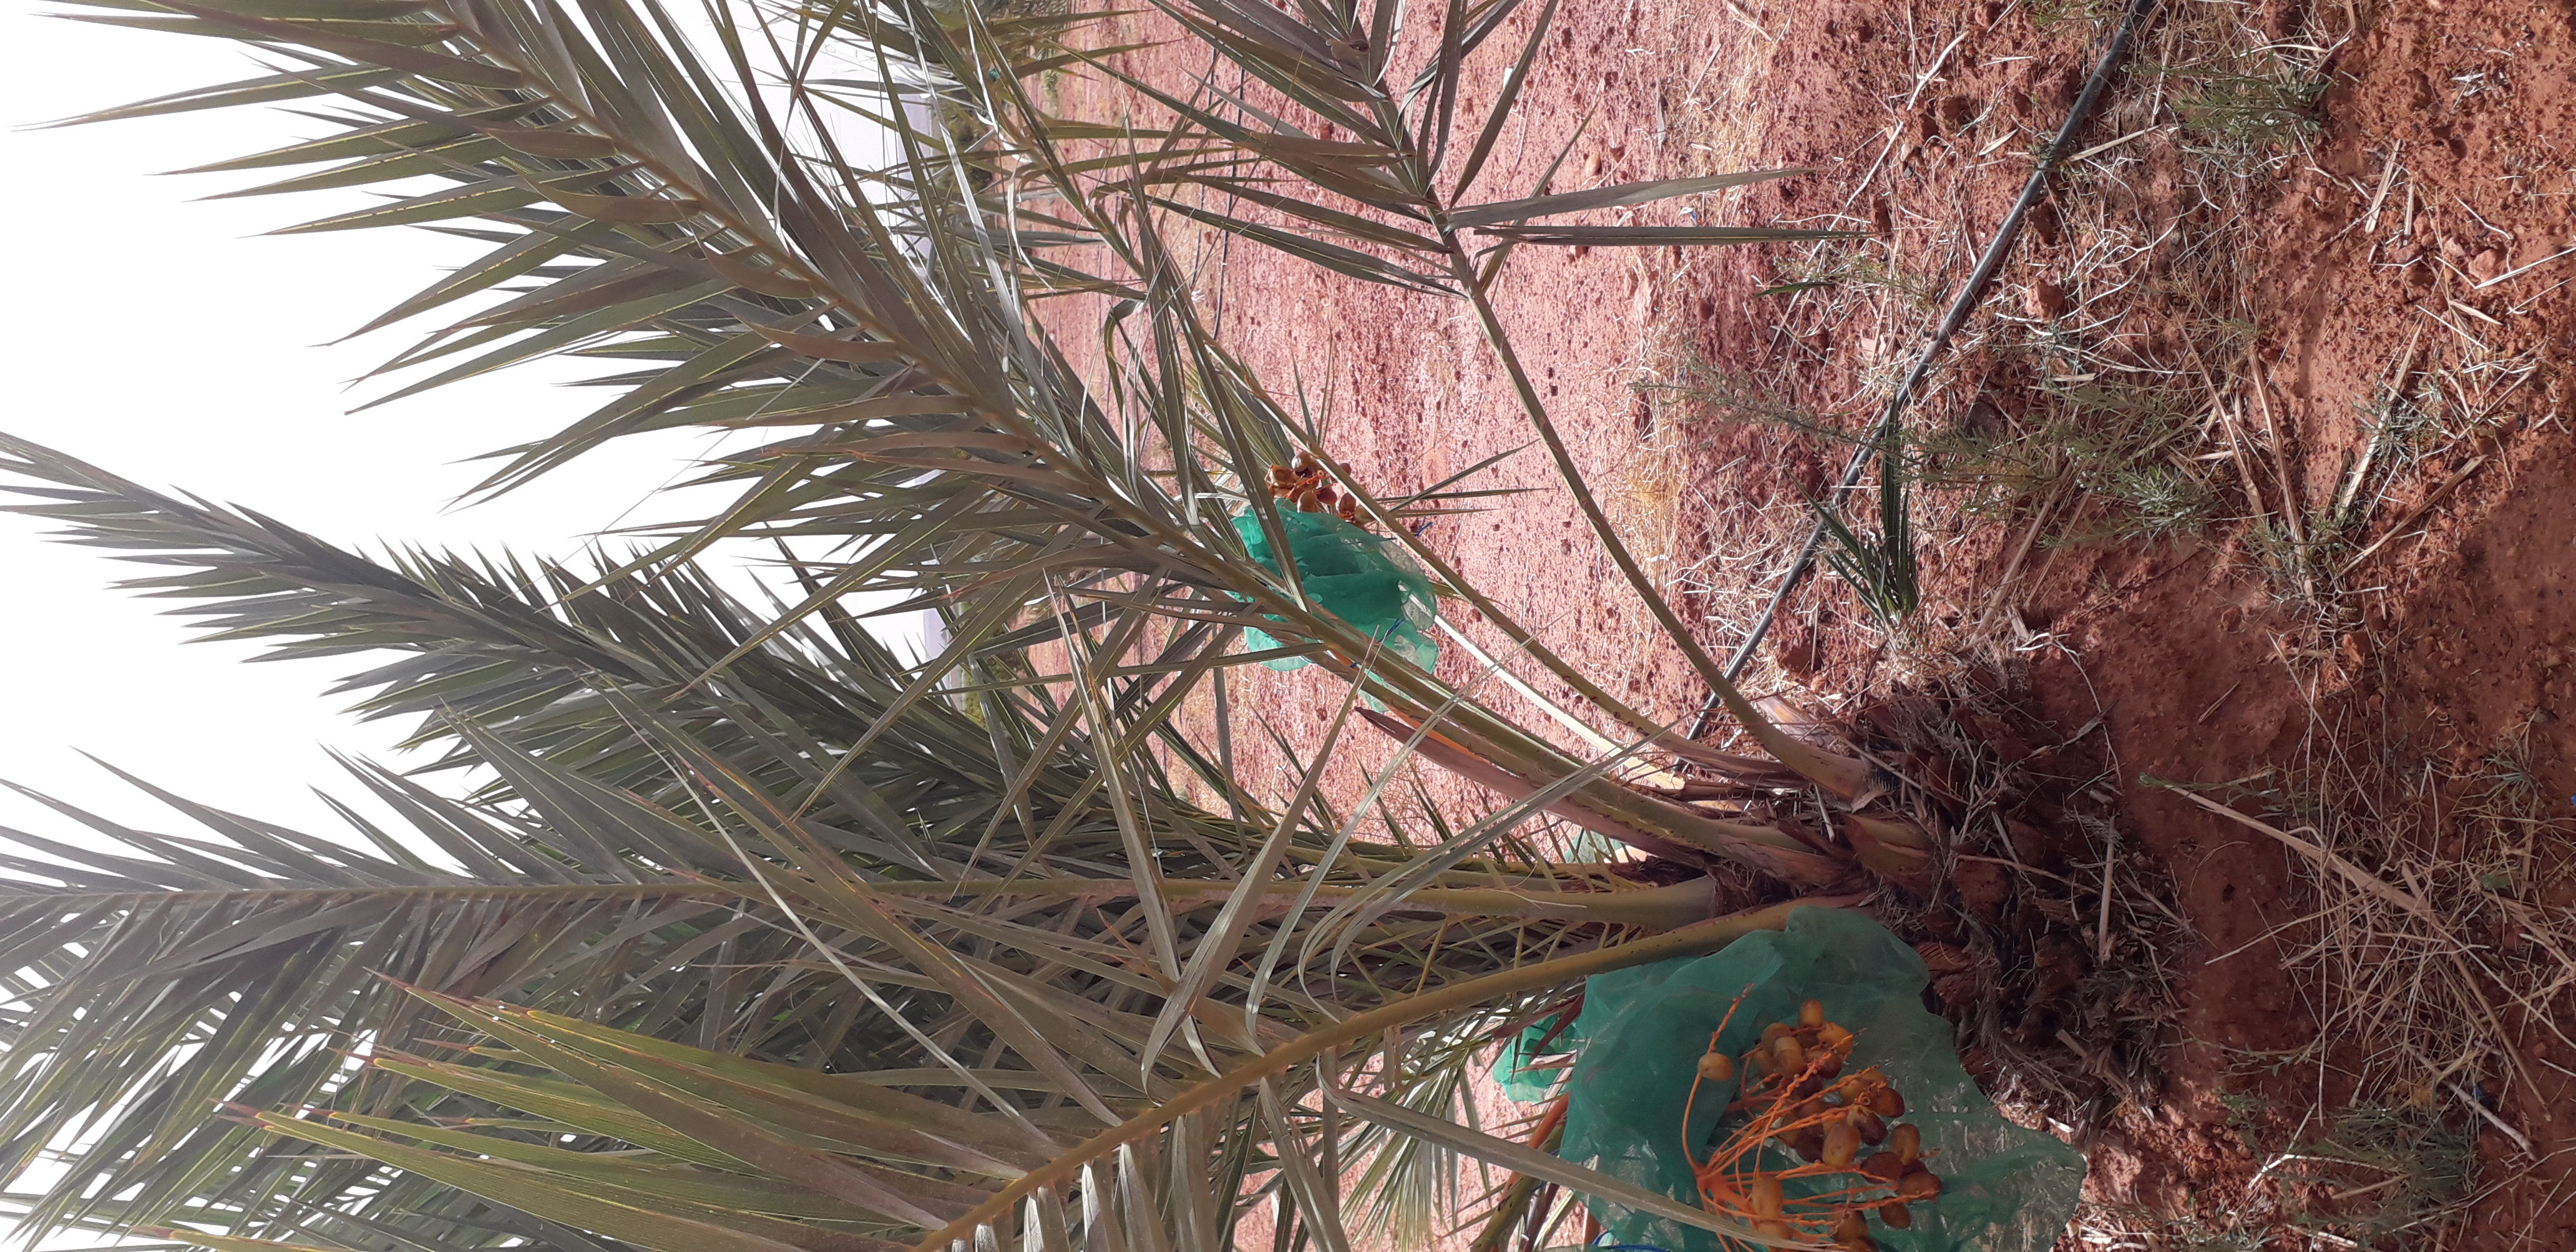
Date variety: Boufagous